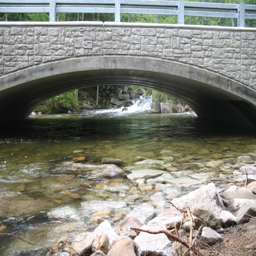
looking through the new bridge toward the historic dam